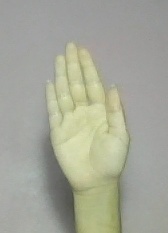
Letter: seen